Charles University

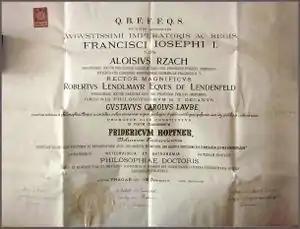

On 23 February 1654, emperor Ferdinand III merged "Carolinum" and "Clementinum" and created a single university with four faculties:Charles-Ferdinand University. "Carolinum" had at that time only the faculty of arts, as the only faculty surviving the period of the Hussite Wars. The dilapidated Carolinum was rebuilt in 1718 at the expense of the state.